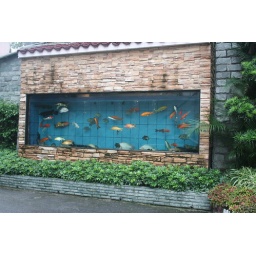
real fish in display wall at restaurant